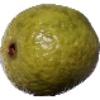
Label: guava